Carsten Podlesch

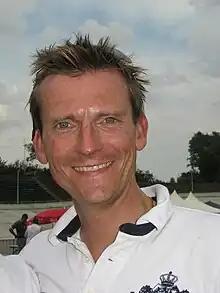
Carsten Podlesch

Carsten Podlesch (born 6 September 1969 in Berlin) is a German stayer and the World Champion in motor-paced racing.